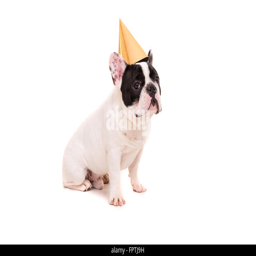
puppy wearing a festive hat , isolated over a white background